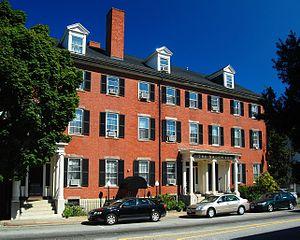
Salem est une ville située dans le comté d'Essex, dans le Massachusetts aux États-Unis. La plupart des gens associent la ville avec l'affaire des sorcières de Salem en 1692, aujourd'hui très exploitée sur le plan touristique, même si les accusées vivaient en réalité à proximité, à Salem Village, lieu où les événements se déroulèrent. Par contre, la majorité de la procédure judiciaire et le procès lui-même eurent lieu à Salem en mai 1692.